Swati Ghate

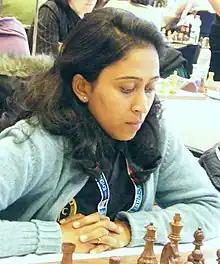
Ghate in 2008

Swati Ghate (born 16 January 1980) is an Indian chess player and a Woman Grandmaster.